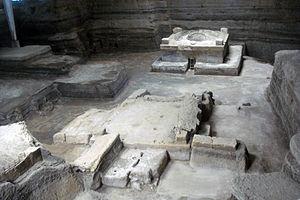
Cet article recense les sites inscrits au patrimoine mondial au Salvador.